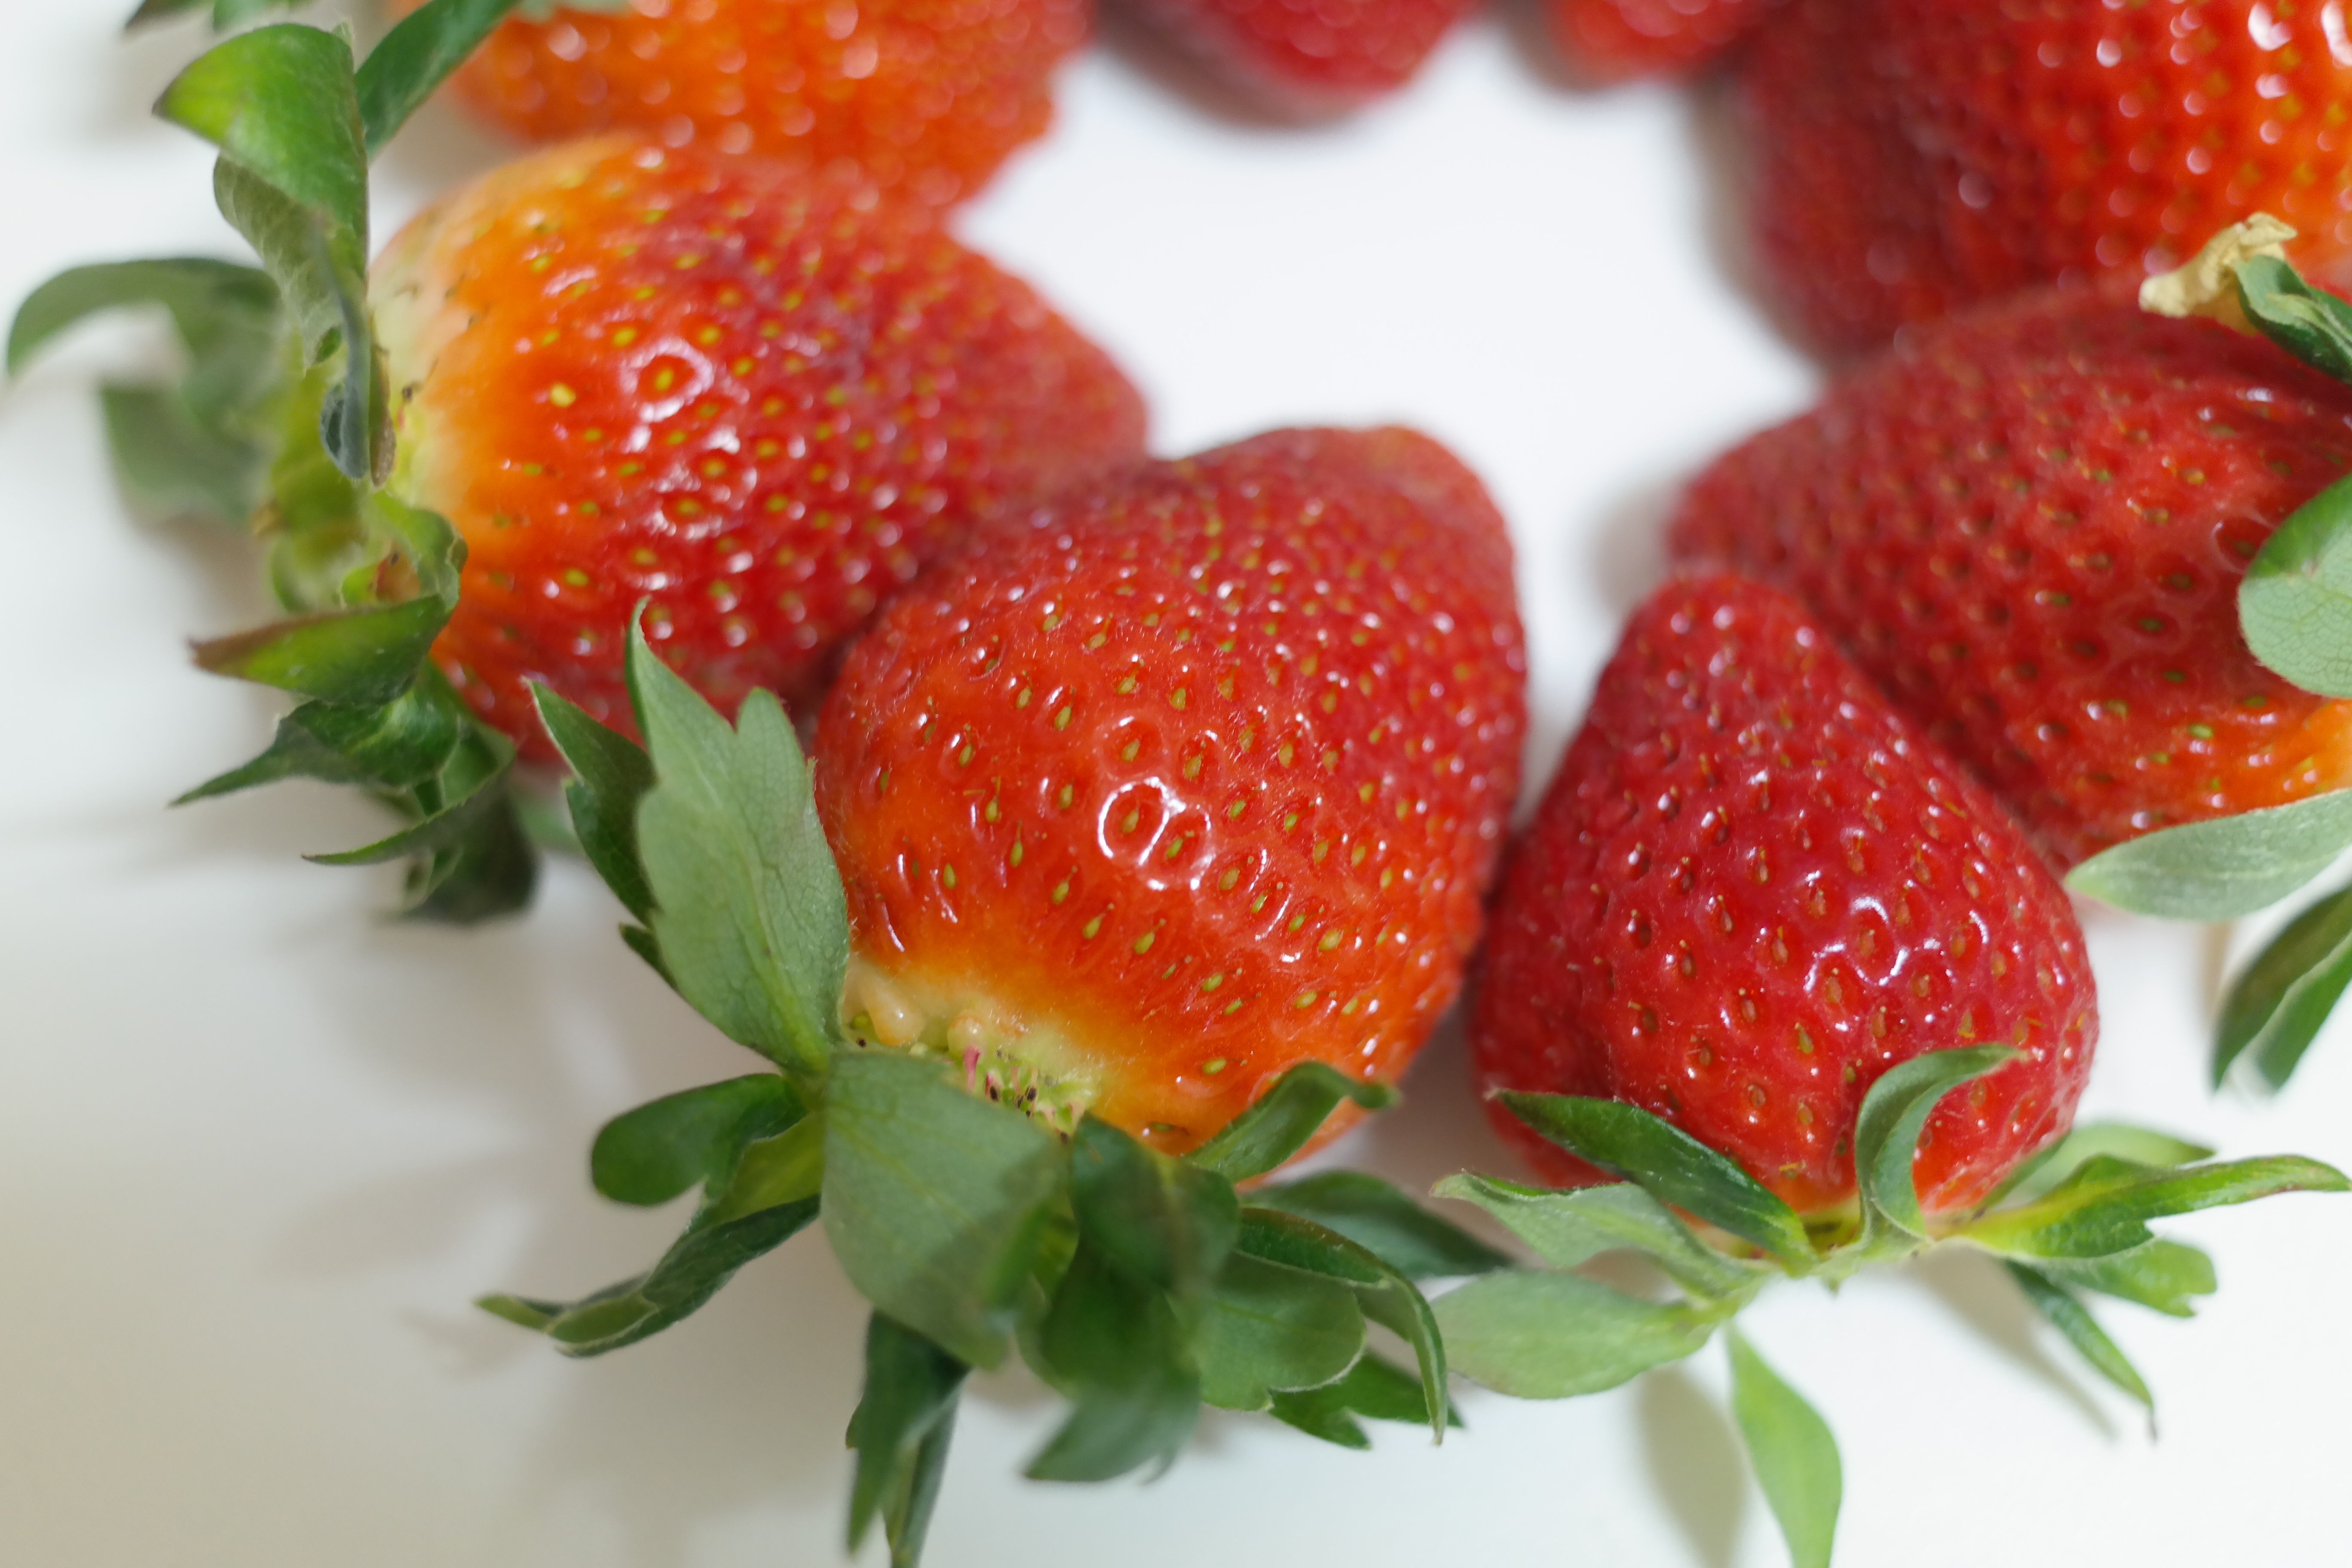
plant, fruit, sweet, flower, food, red, produce, dessert, eat, delicious, strawberry, fruits, strawberries, benefit from, to the bite